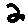
Label: 2